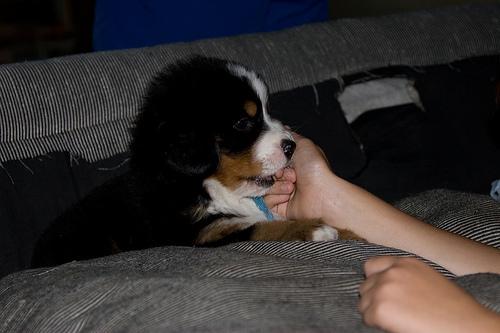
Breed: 211-n000061-Bernese_mountain_dog